Yabe Station

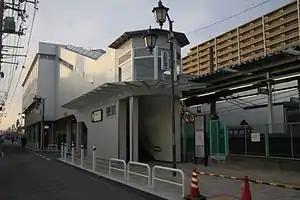
South Exit of Yabe Station, May 2021

is a passenger railway station located in Chūō-ku in the city of Sagamihara, Kanagawa Prefecture, Japan, and is operated by the East Japan Railway Company (JR East).